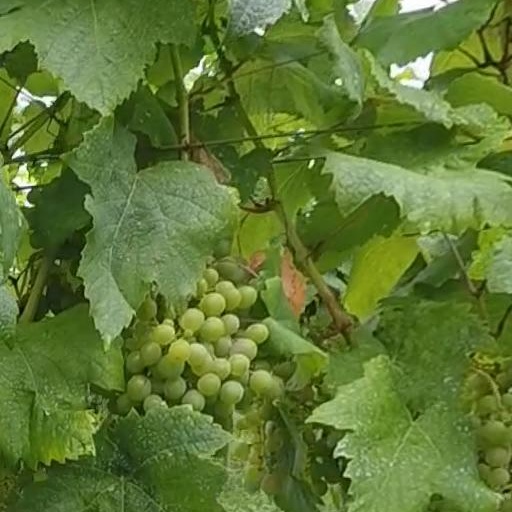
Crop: grape